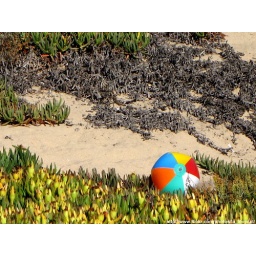
Beach ball left behind in some ice plants at the beach in Playa Del Rey, California